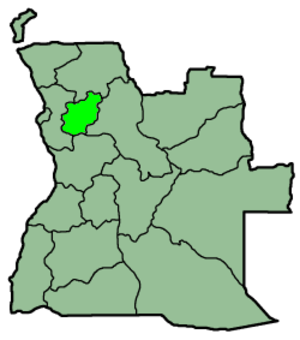
Cuanza Norte
Placering af Cuanza Norte i Angola
Cuanza Norte er en provins i Angola. Den har et areal på 24.110 km² og en befolkning på omkring 400.000. N'Dalantando er hovedbyen i provinsen. Ifølge statistik fra 1988 boede 18.000 mennesker i urbane områder, mens 347.100 i jordbrugsområder, med en total på 365.100 indbyggere.